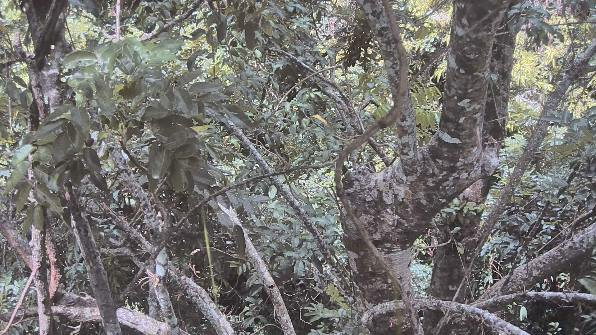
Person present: No